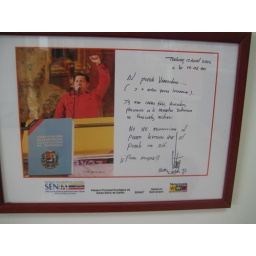
A letter written by Chavez hangs in the entrance to an office building on the Brazil-Venezuela border.